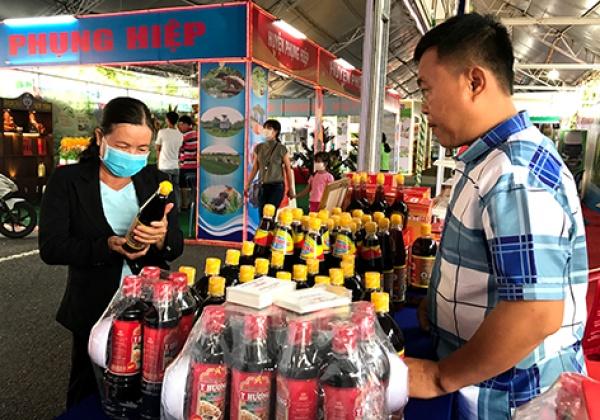
người phụ nữ mặc áo đen đang chọn mua nước mắm